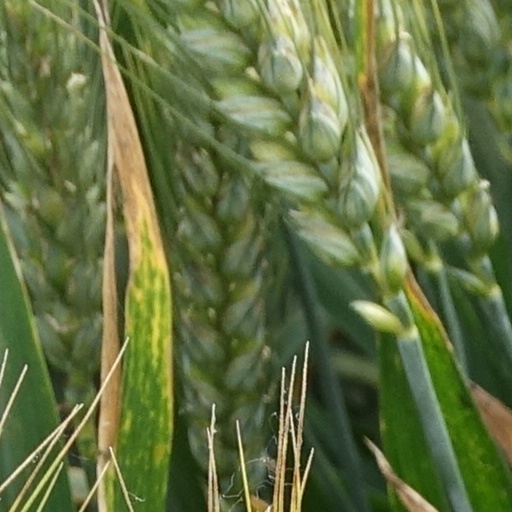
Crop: wheat